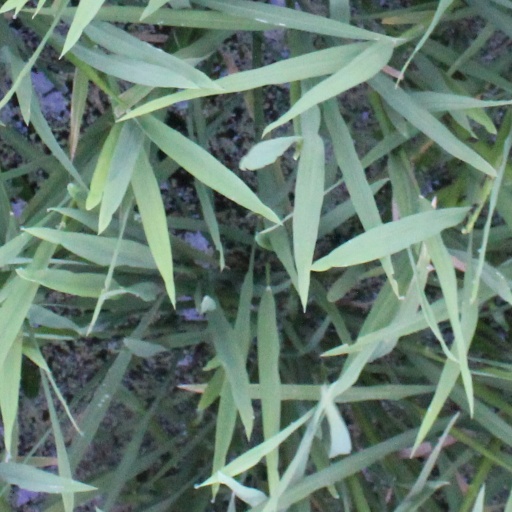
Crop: rice